1602: New World

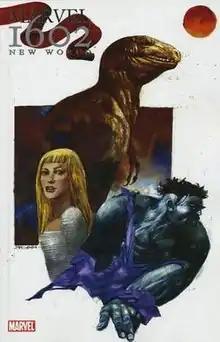
Trade paperback cover

1602: New World is a five-issue Marvel Comics limited series and is the sequel to the "1602" limited series, and as such is set in the year 1602 in the same continuity as the original series and picks up where "1602" left off. The story is written by Greg Pak and illustrated by Greg Tocchini.